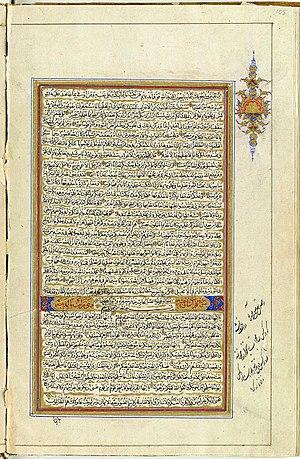
Al-Fath est le nom traditionnellement donné à la 48ᵉ sourate du Coran, le livre sacré de l'islam. Elle comporte 29 versets. Rédigée en arabe comme l'ensemble de l'œuvre religieuse, elle fut proclamée, selon la tradition musulmane, durant la période médinoise.
Al-Hujraat est le nom traditionnellement donné à la 49ᵉ sourate du Coran, le livre sacré de l'islam. Elle comporte 18 versets. Rédigée en arabe comme l'ensemble de l'œuvre religieuse, elle fut proclamée, selon la tradition musulmane, durant la période médinoise.